2018 National League Championship Series

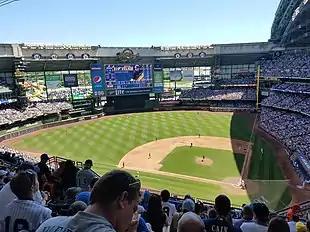
Miller Park hosted its first NLCS since 2011

Brewers announcer and former MLB player Bob Uecker threw the ceremonial first pitch. Clayton Kershaw started game one for the Dodgers, while Gio González started for the Brewers. The Dodgers scored first, on a homer by Manny Machado in the second inning, which was the only run and hit allowed by González who was replaced after only two innings. His replacement, relief pitcher Brandon Woodruff, homered off Kershaw to tie the game in the third inning. A sacrifice fly by Hernán Pérez scored Lorenzo Cain to put the Brewers up 2–1 after three. A two-run pinch-hit single by Domingo Santana in the fourth inning extended the lead to three and a single by Ryan Braun scored Santana to make it 5–1. Kershaw allowed five runs on six hits and two walks in a little over three innings, the shortest post-season outing of his career. Yasmani Grandal of the Dodgers became the first catcher in post-season history to have two errors and two passed balls in the same game. The Brewers added on to their lead when Jesús Aguilar hit a homer off of Julio Urías in the seventh inning. The Dodgers loaded the bases in the eighth inning against Joakim Soria and managed to score three runs on back-to-back RBI singles by Machado and Matt Kemp off of Jeremy Jeffress to narrow the gap to 6–4. Chris Taylor hit an RBI triple in the ninth off Corey Knebel, who managed to retire Justin Turner to save the 6–5 win for the Brewers.